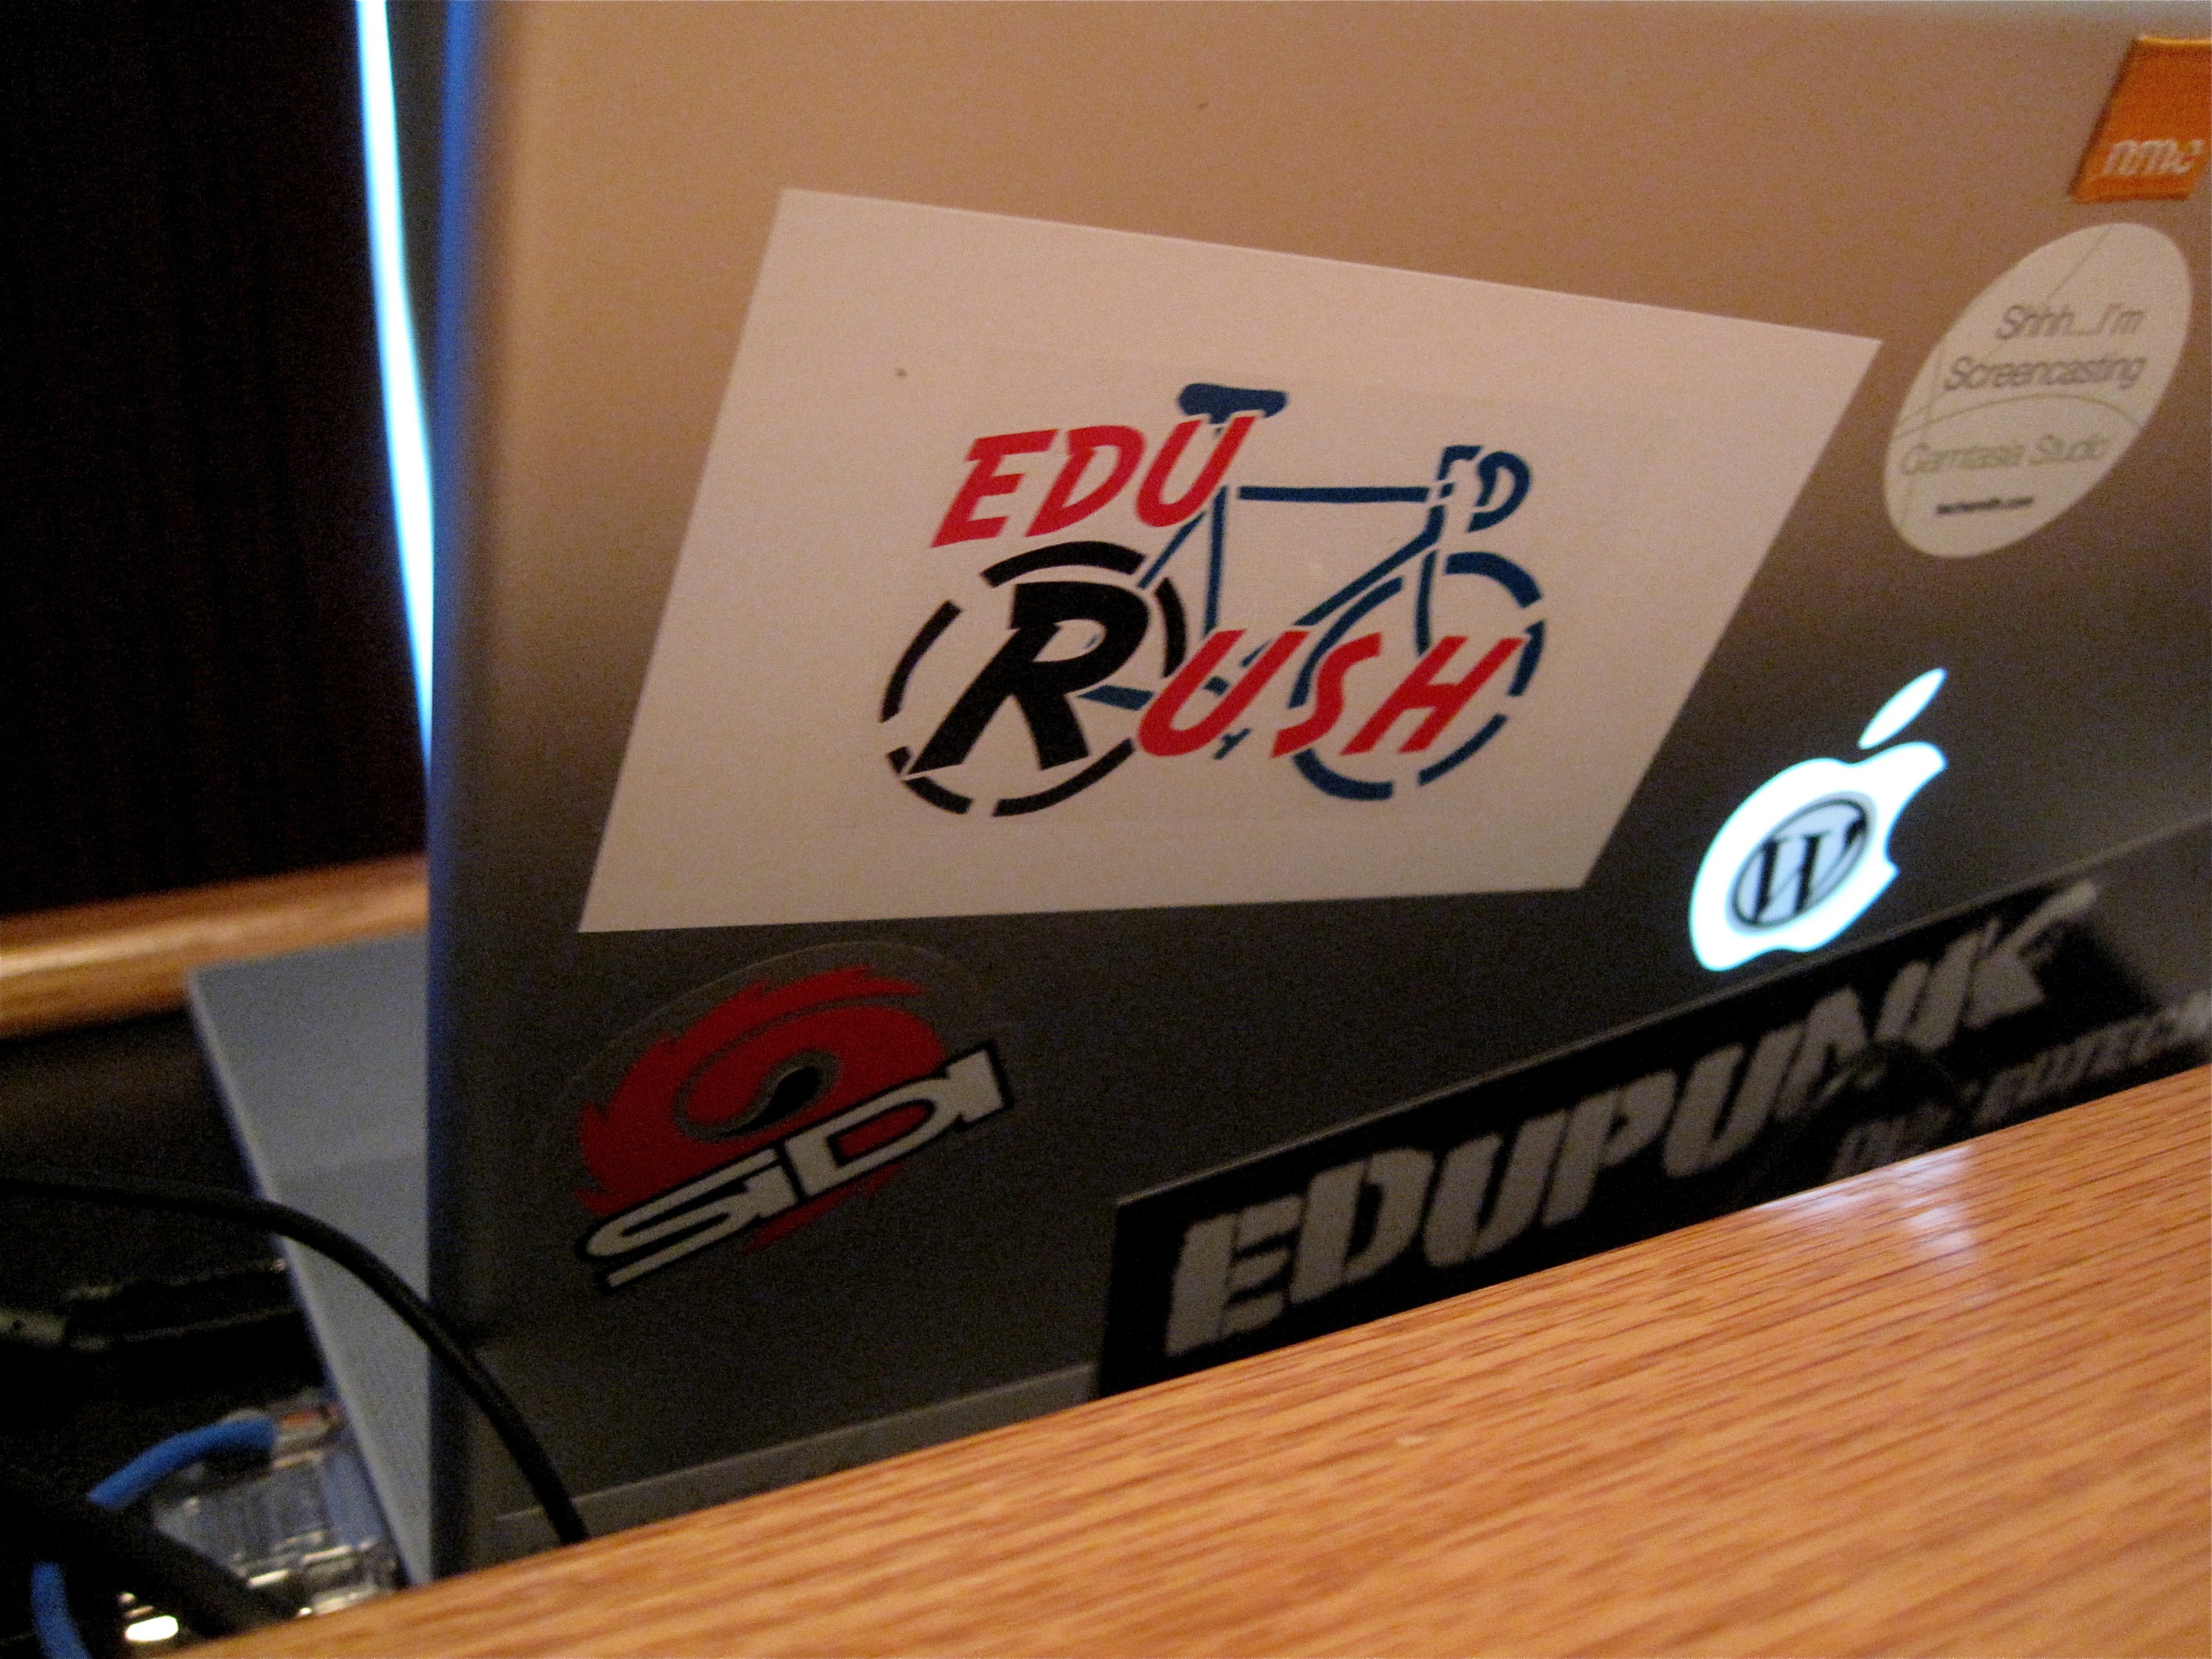
gadget, brand, monterey, nmc2009